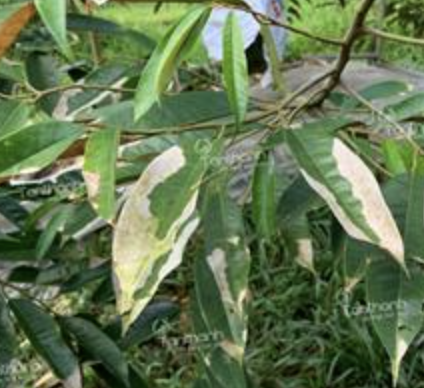
Label: anthracnose_disease